Santa Maria, Manresa

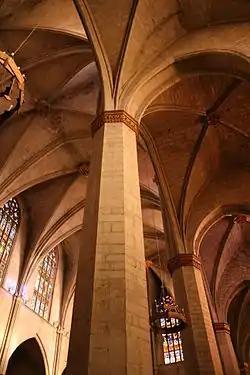
Gothic vaults in the interior.

The church of Santa Maria is documented from the year 890. In 999 the edifice was devastated by troops of Al-Mansur, as well as the whole city. In 1000 count Ramon Berenguer I of Barcelona, together with his mother Ermesinde and later with Oliba, bishop of Vic, decided to refurbish the church.